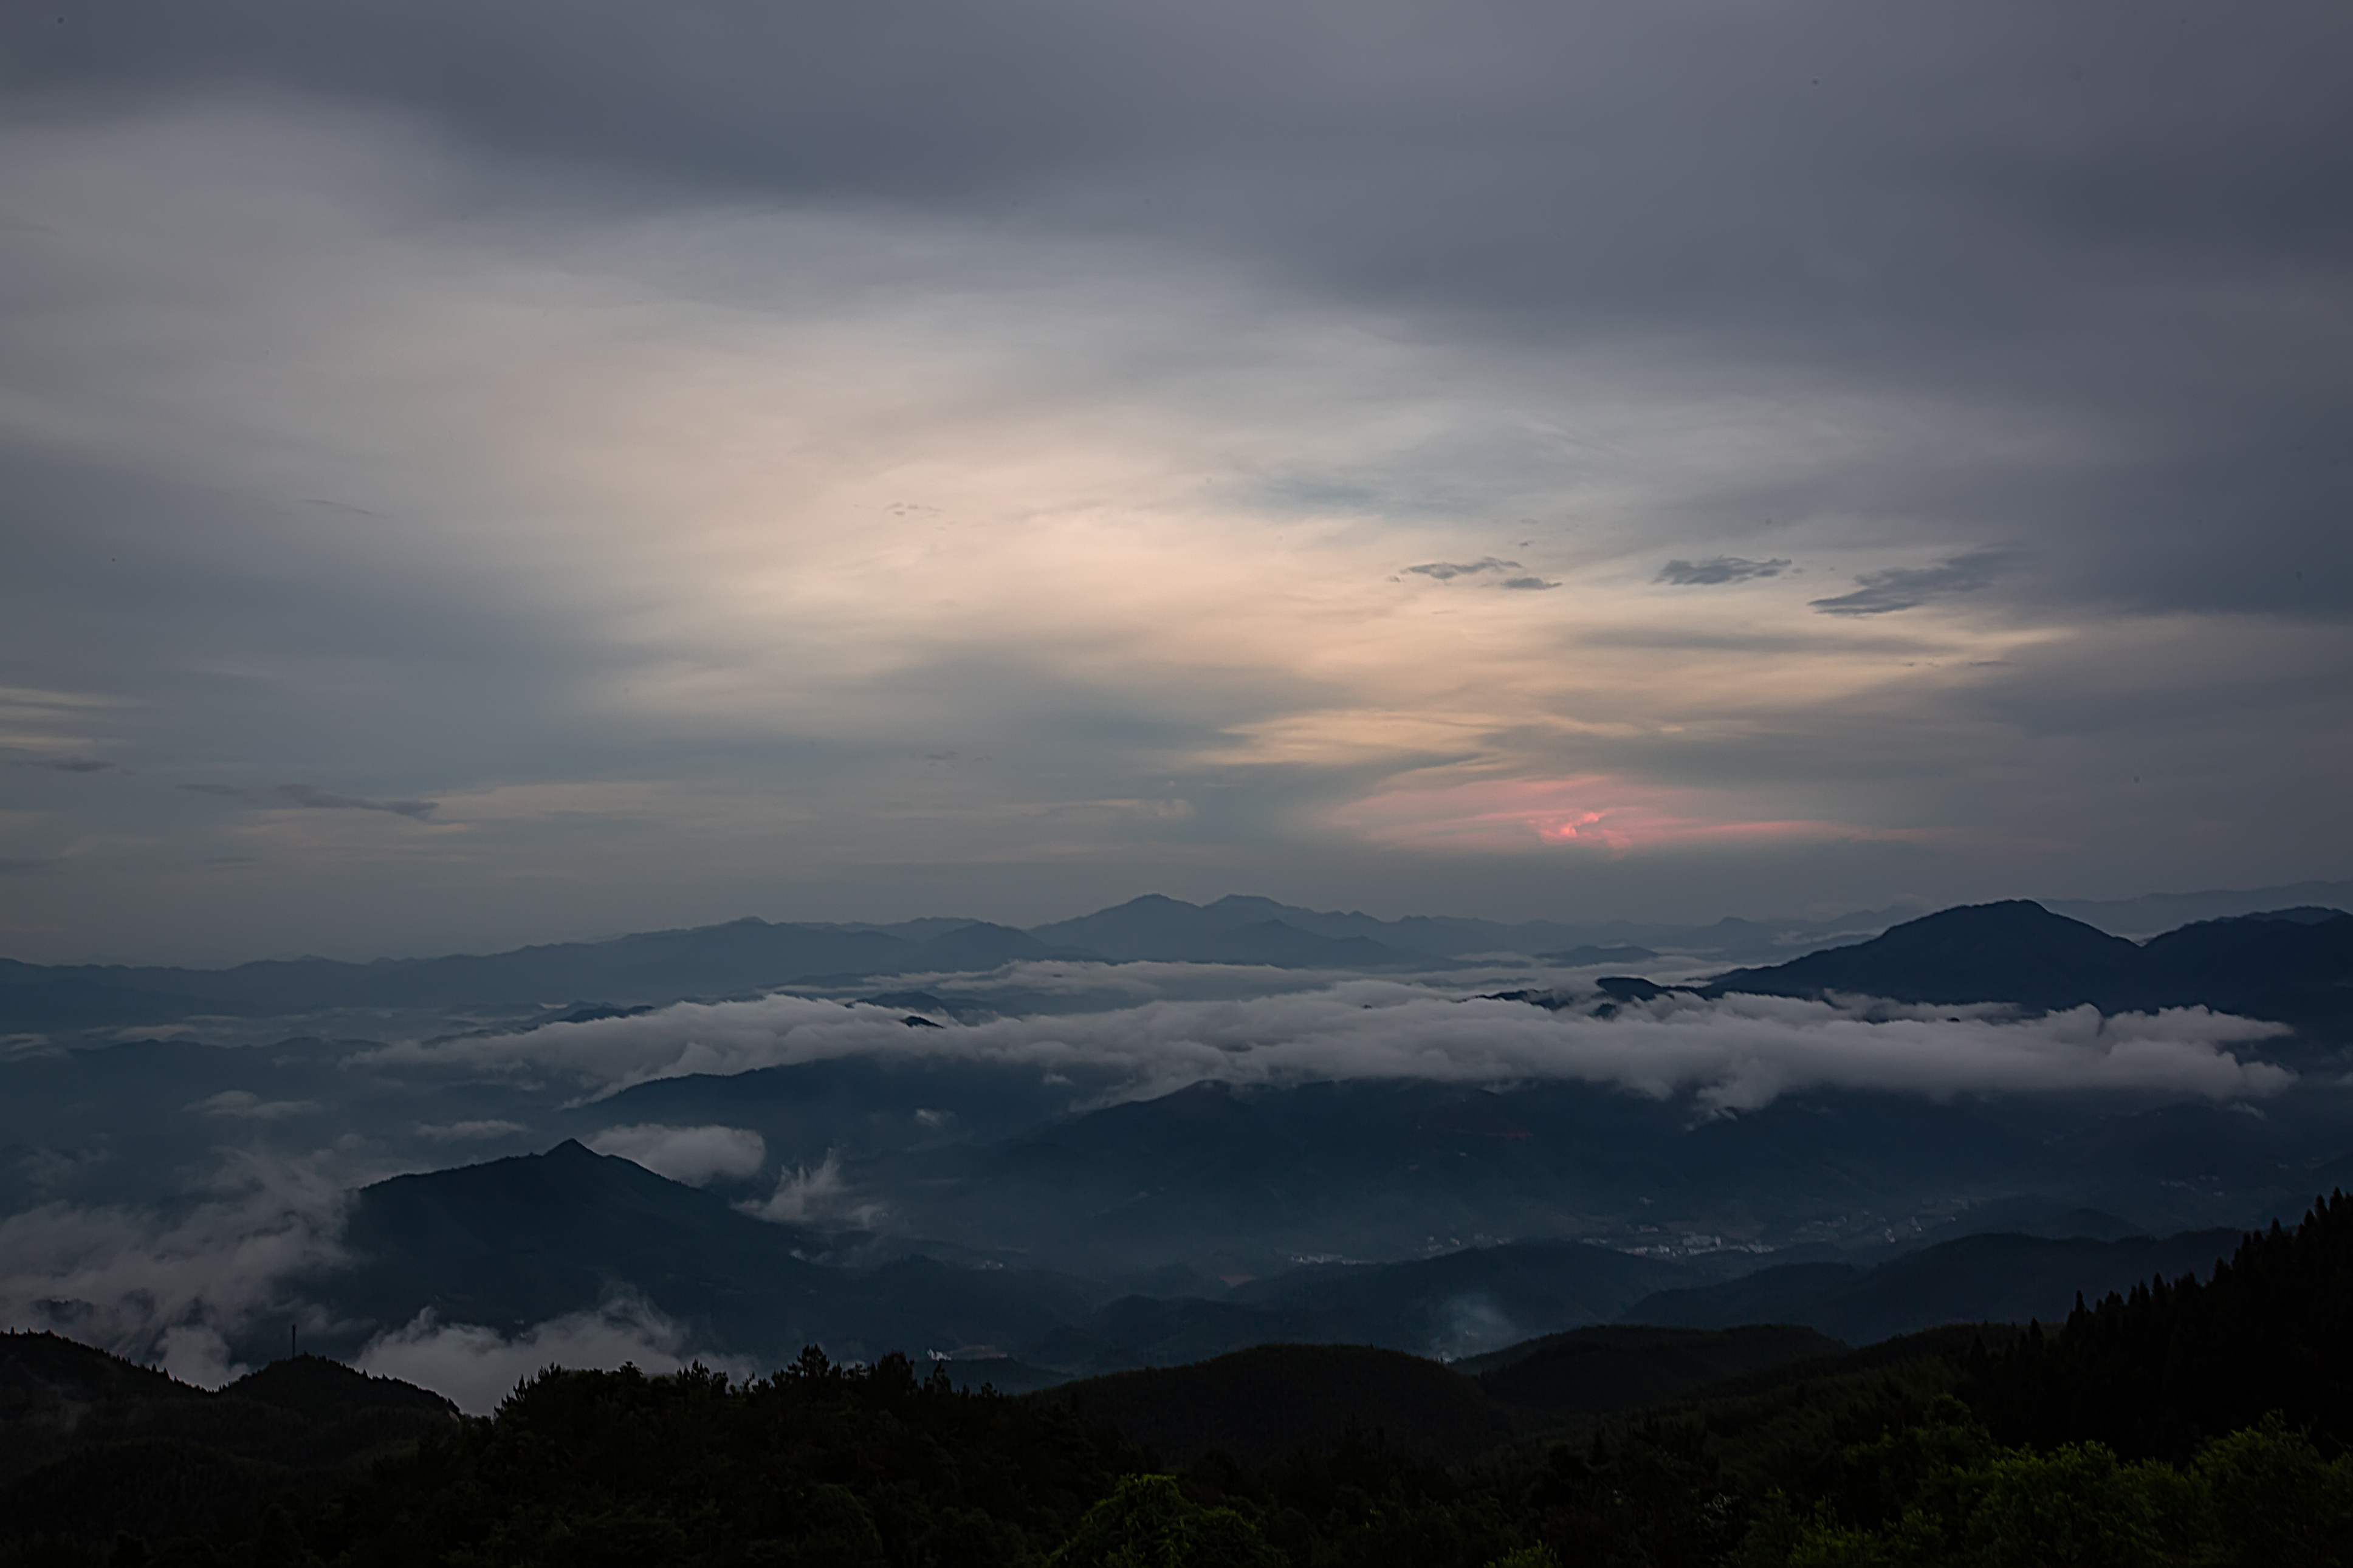
natural, cloud, sky, atmosphere, mountain, natural landscape, highland, cumulus, terrain, horizon, tree, landscape, grassland, mist, haze, valley, massif, mountain range, forest, hill, city, sunrise, meteorological phenomenon, fell, evening, winter, afterglow, summit, ridge, plateau, dusk, sunset, dawn, ocean, rock, plant, snow, tropical and subtropical coniferous forests, chaparral, alps